Edward Boys (priest)

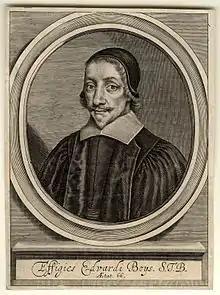
Edward Boys, at age 66

He was a nephew of Dr. John Boys (1571-1625), dean of Canterbury, and the son of Thomas Boys of Hoad Court, in the parish of Blean, Kent, by his first wife, Sarah, daughter of Richard Rogers, dean of Canterbury, and suffragan bishop of Dover.